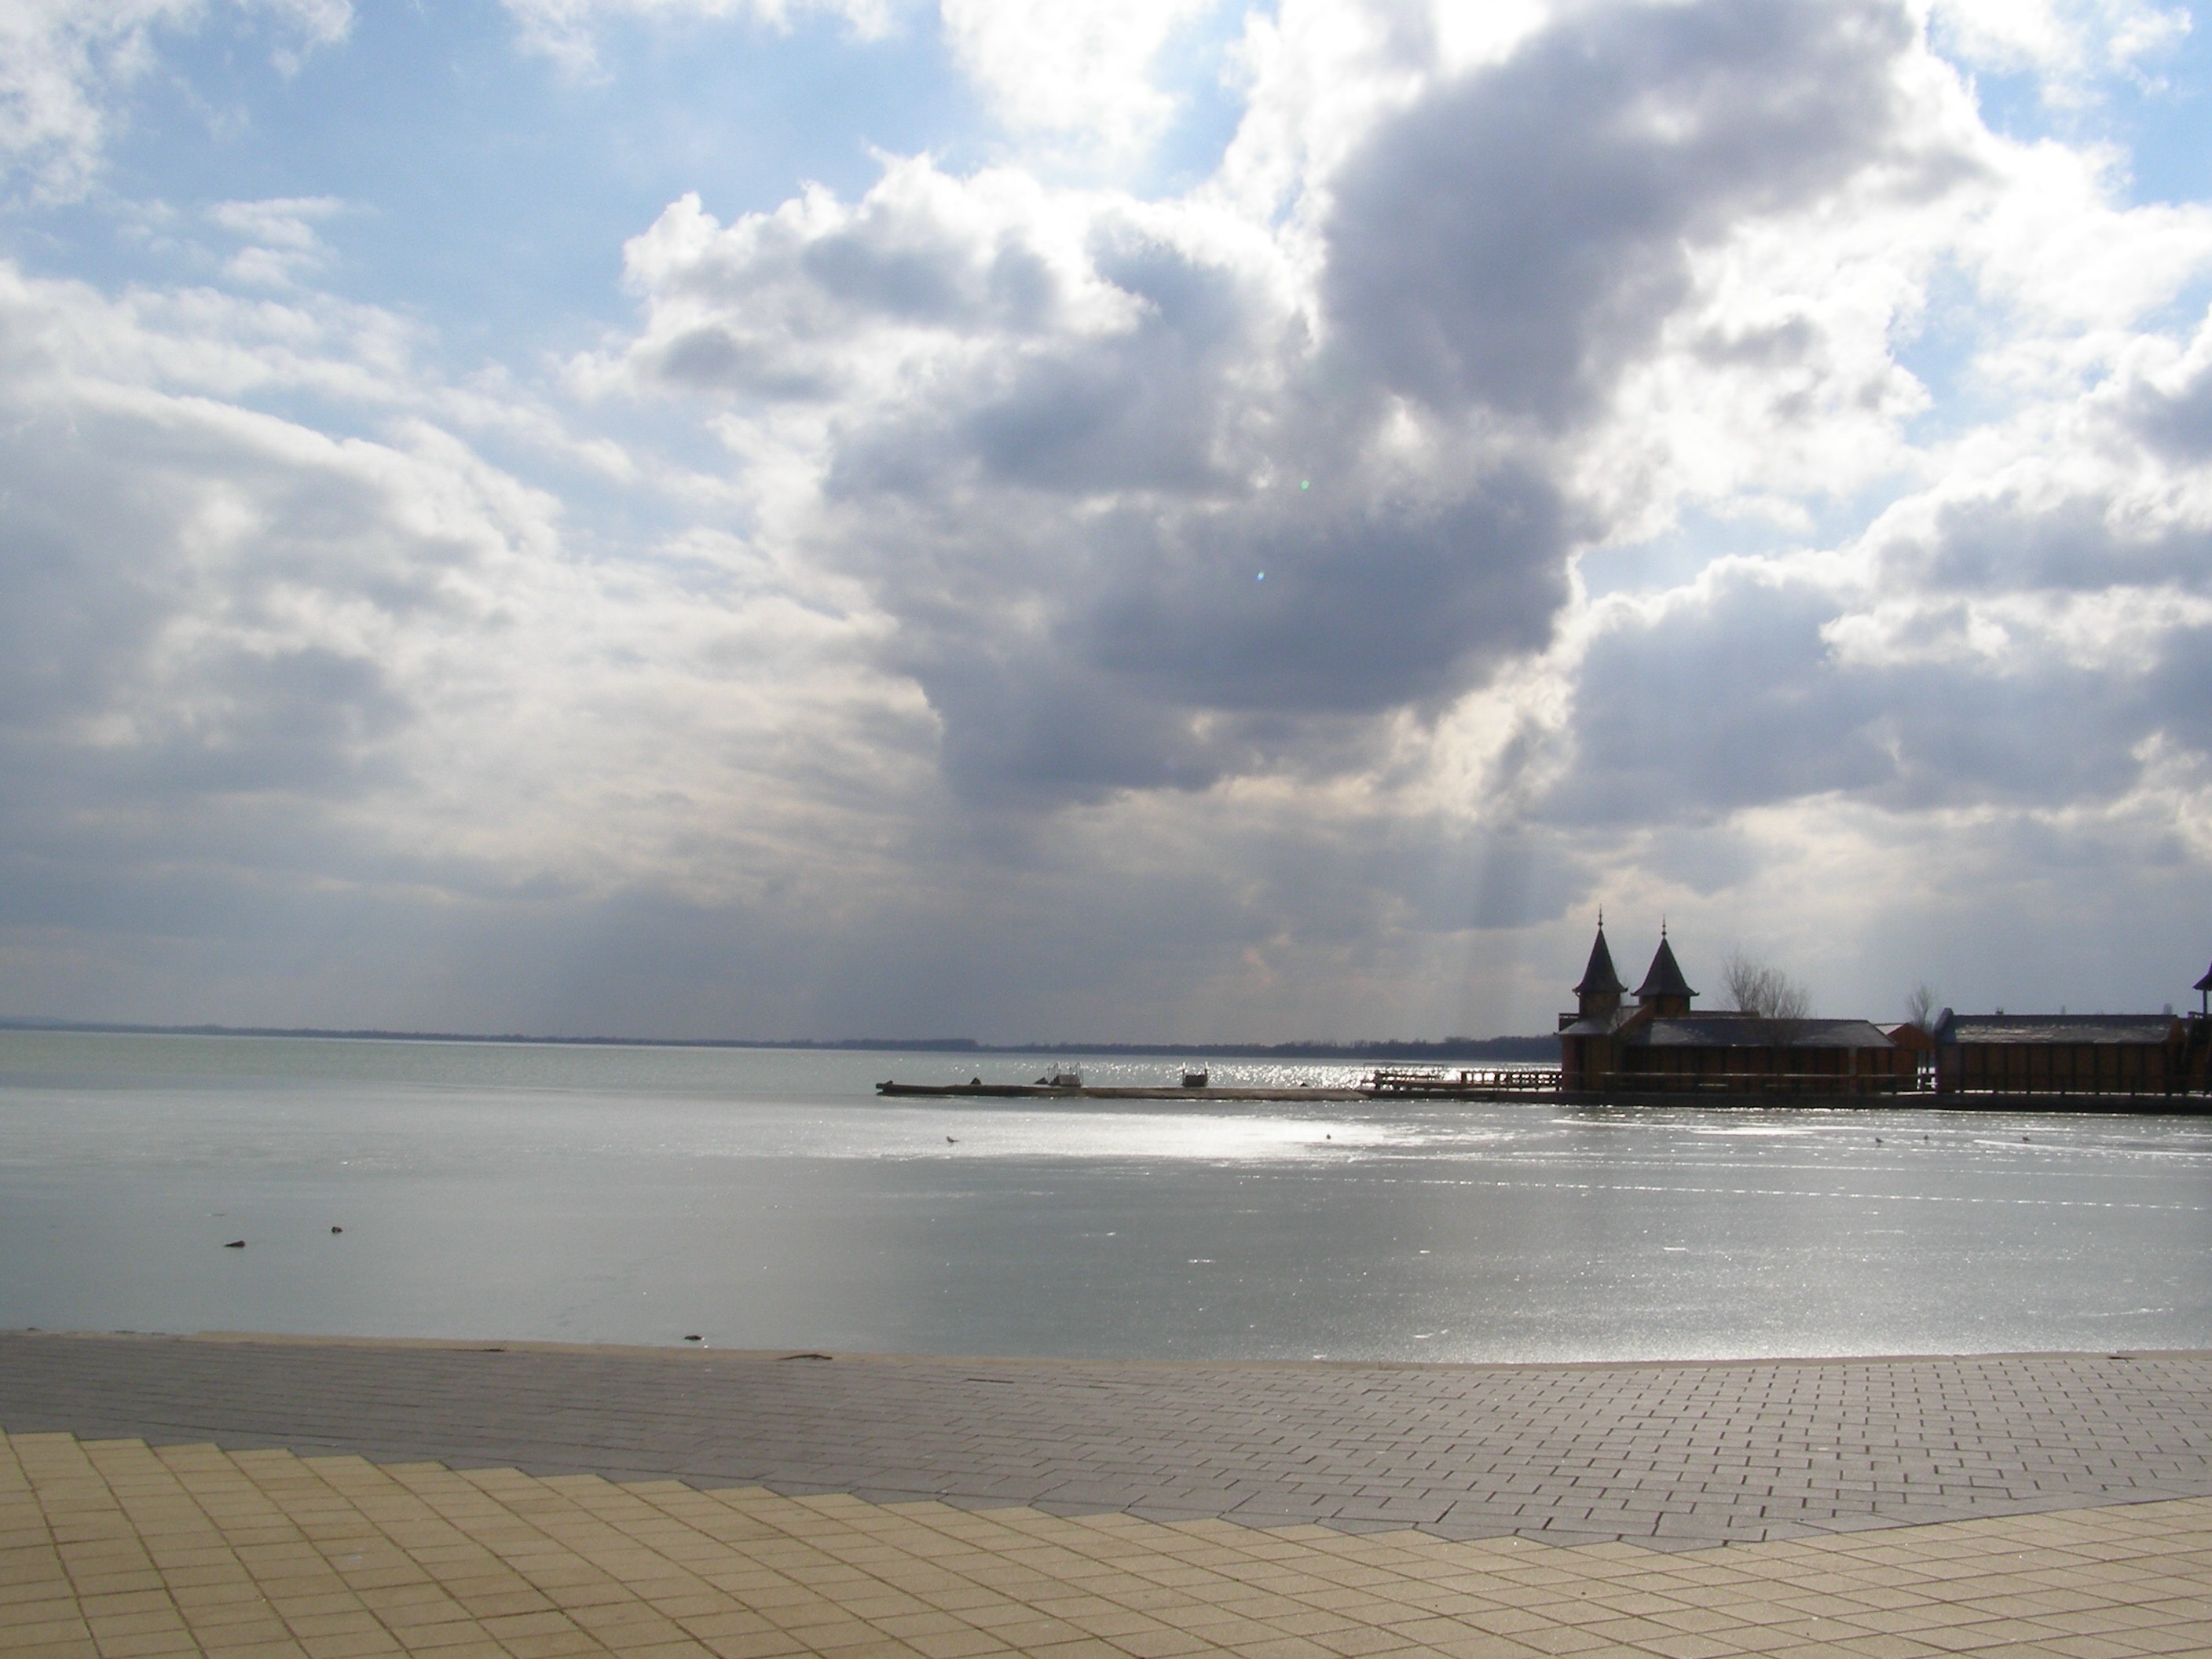
beach, sea, coast, water, sand, ocean, horizon, cloud, sky, shore, wave, vacation, vehicle, bay, body of water, wind wave, before the rain, keszthely